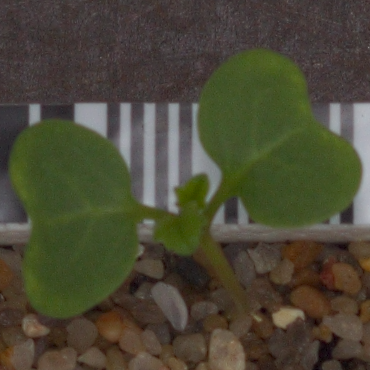
Label: charlock